KAI KUH-1 Surion

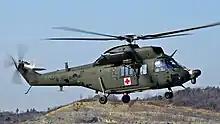
A ROK Army KUH-1M in the medevac role

The KAI KUH-1 Surion is a twin-engine medium-sized multipurpose rotorcraft, carrying up to nine troops, with a crew of four, two pilots and two gunners in the main cabin area, in a utility transport capacity. It has been designed to be rapidly reconfigured to serve different roles. Some models are navalised. The Surion can perform various duties and roles, such as military transport, law enforcement, aerial observation, search and rescue, maritime support, aerial firefighting, and for civilian purposes along with other missions.